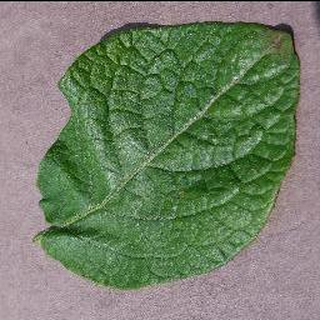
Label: healthy_potato